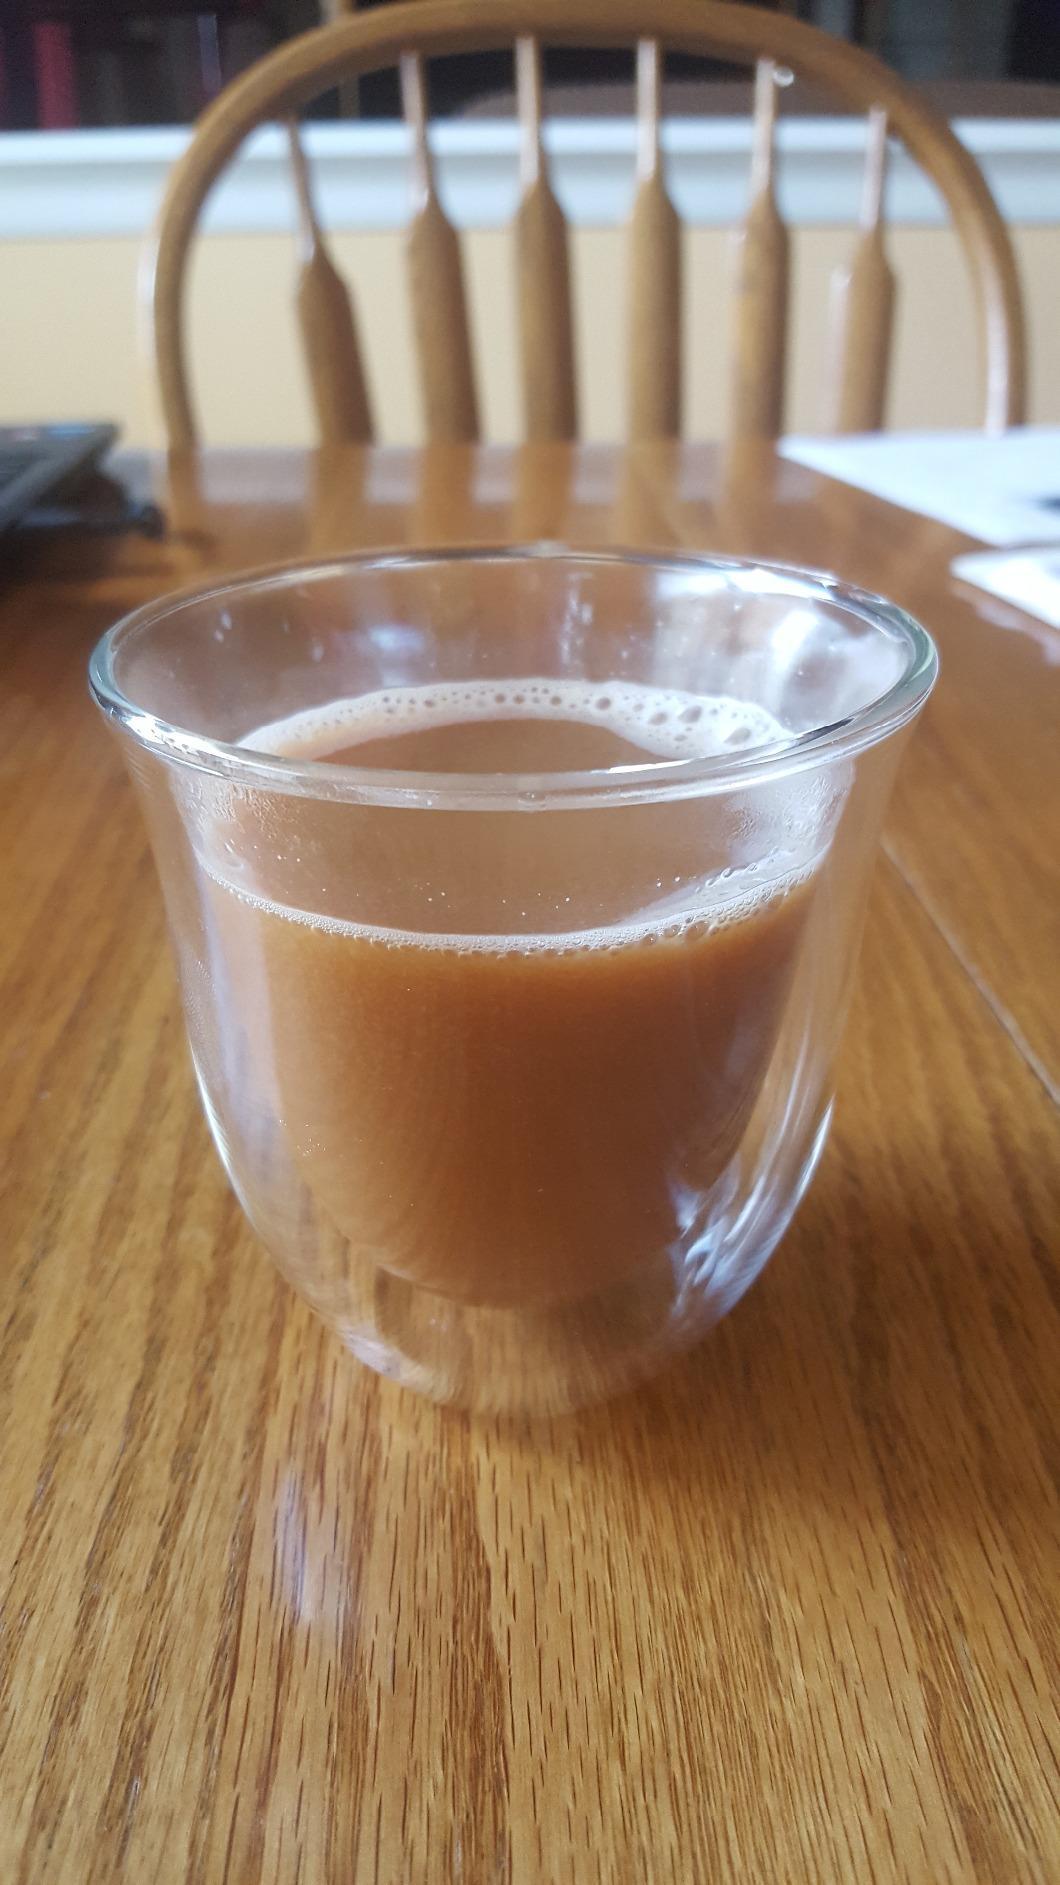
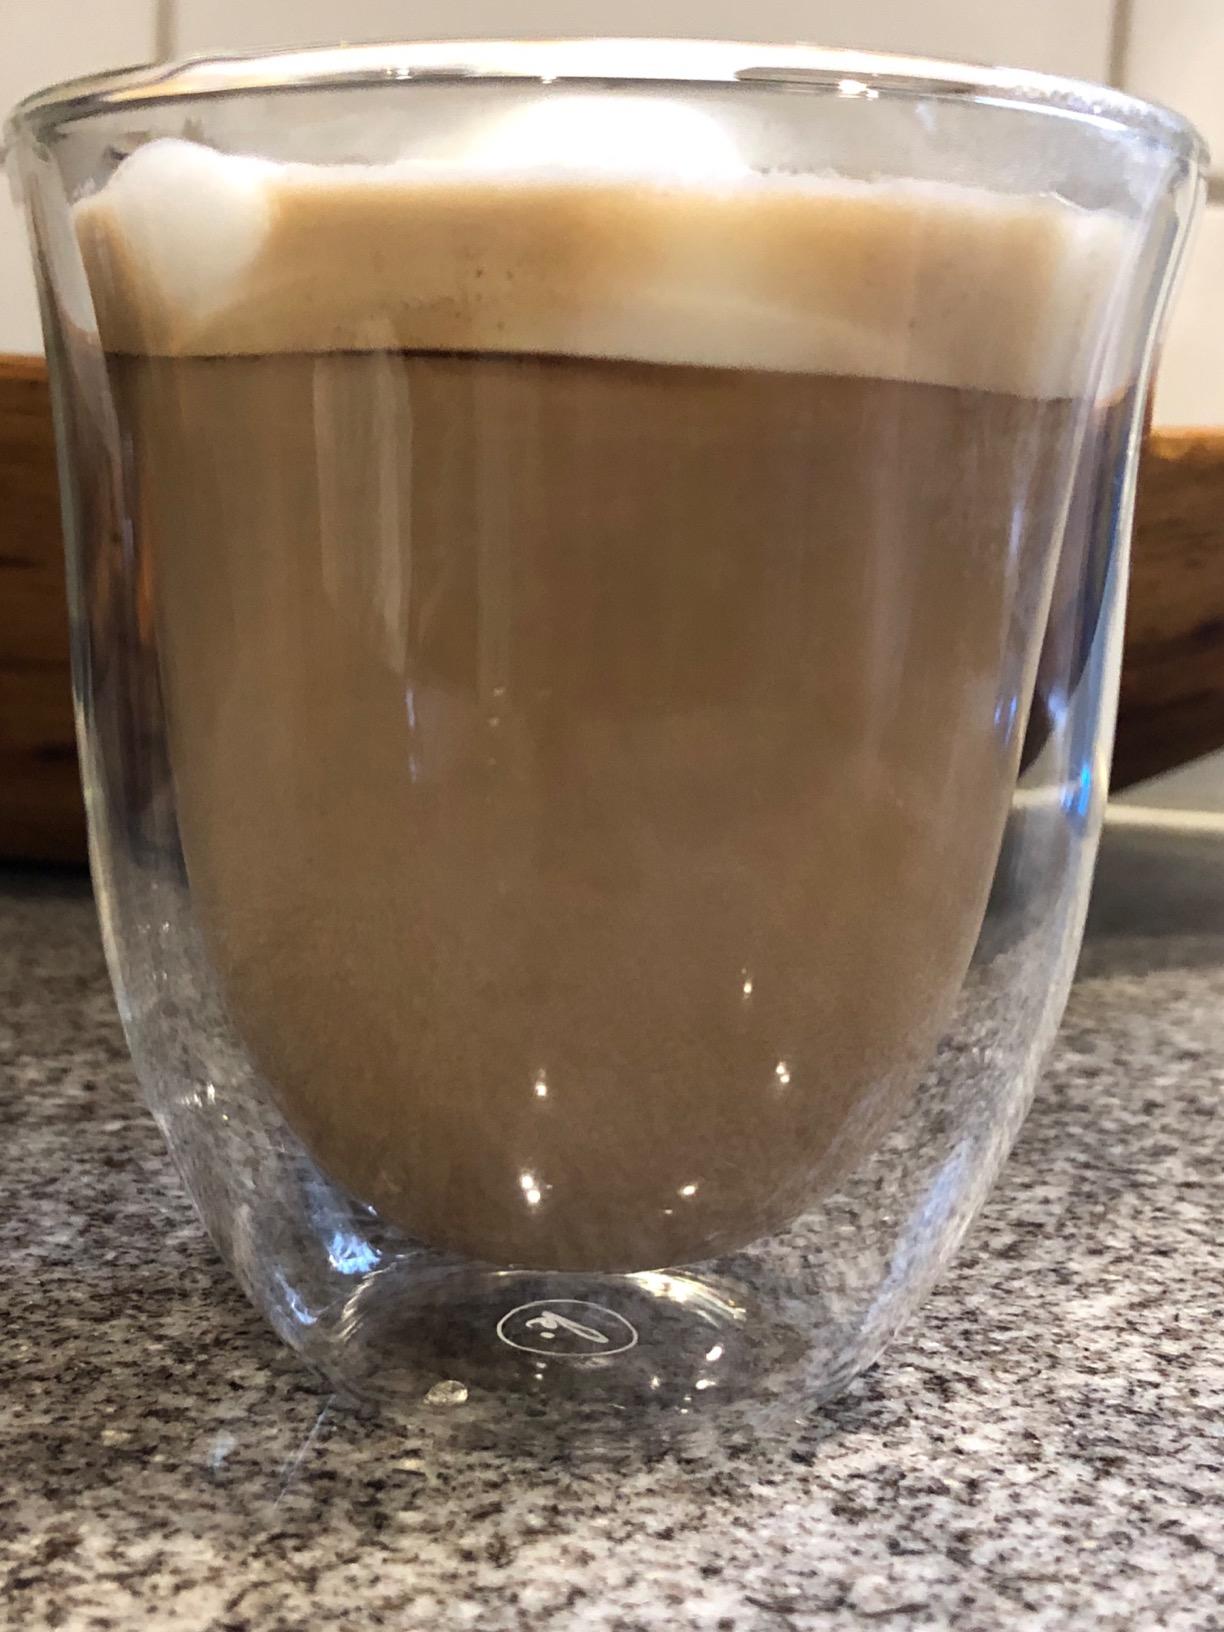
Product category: items_mug
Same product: yes